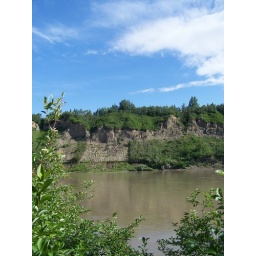
along the river in the Terwilligar dog Park